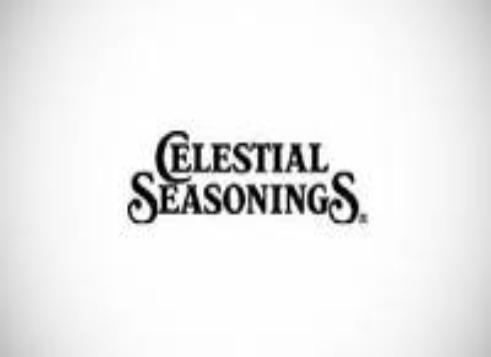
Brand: Celestial Seasonings
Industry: Food